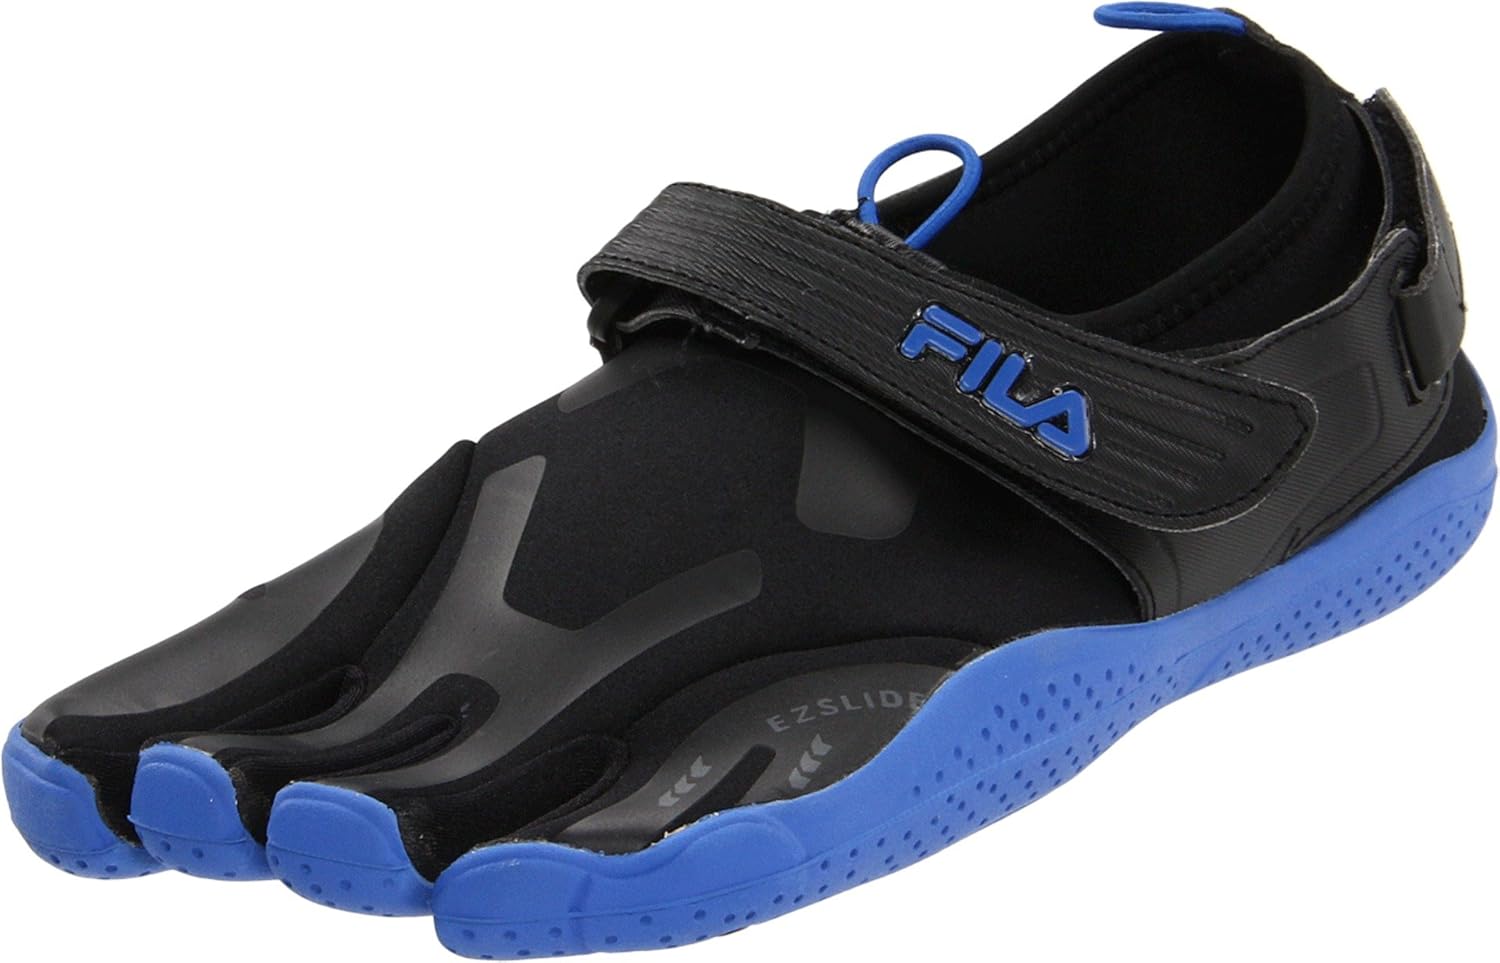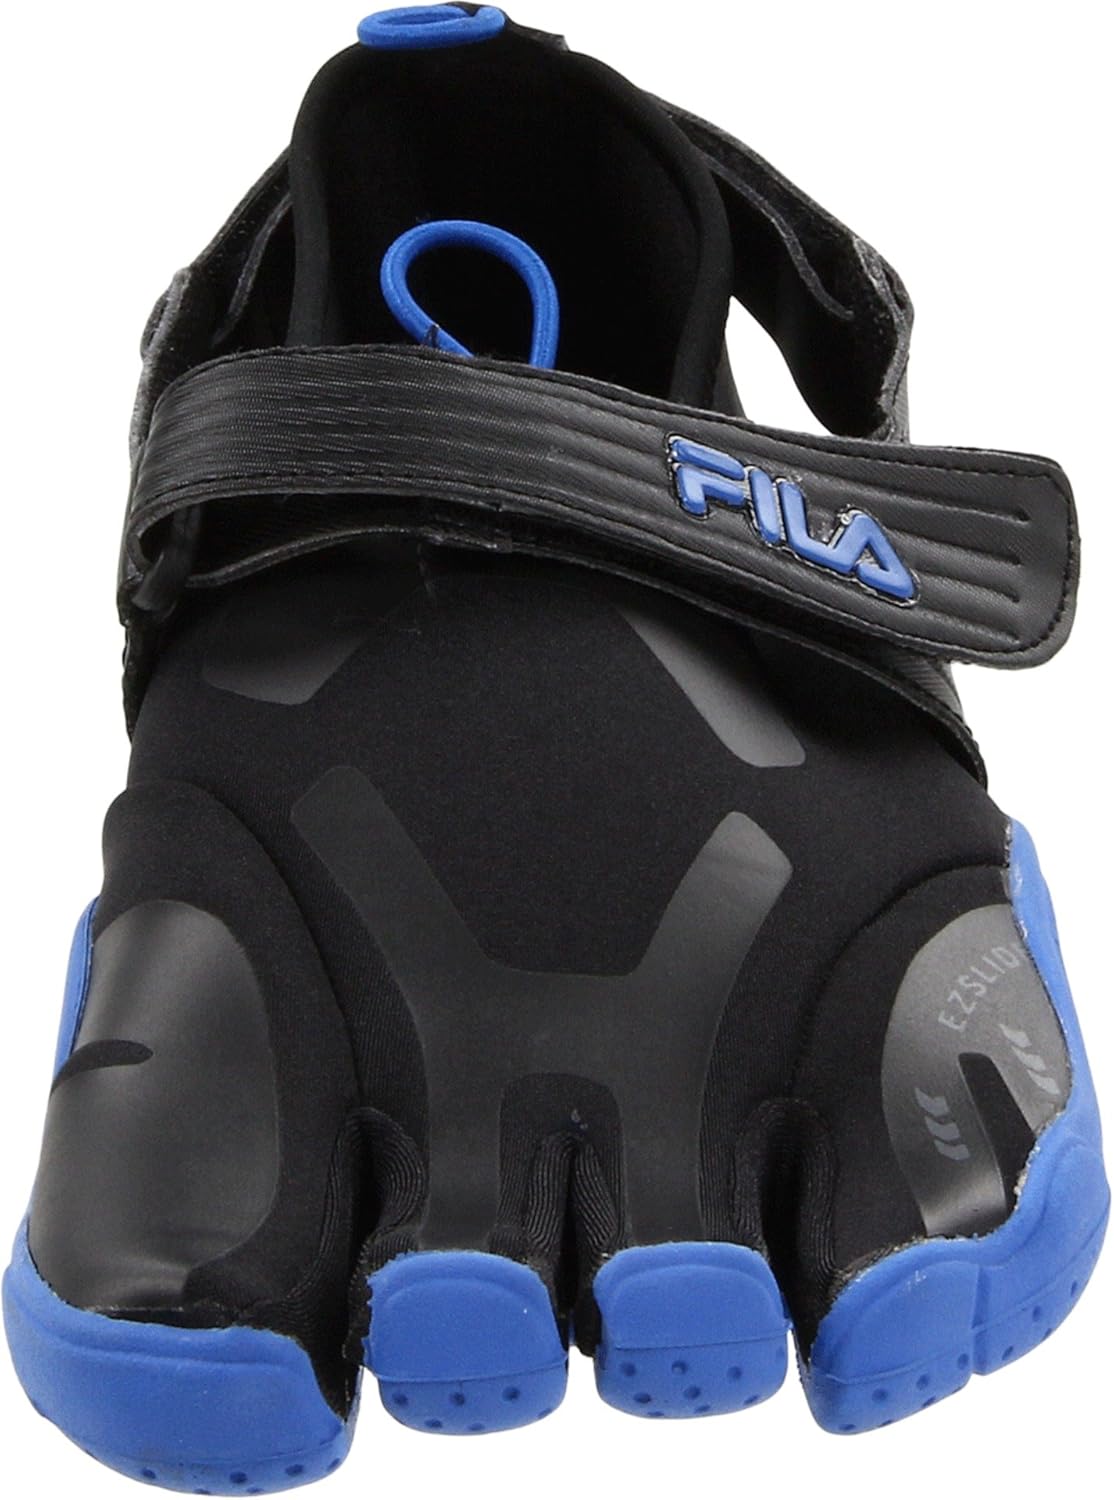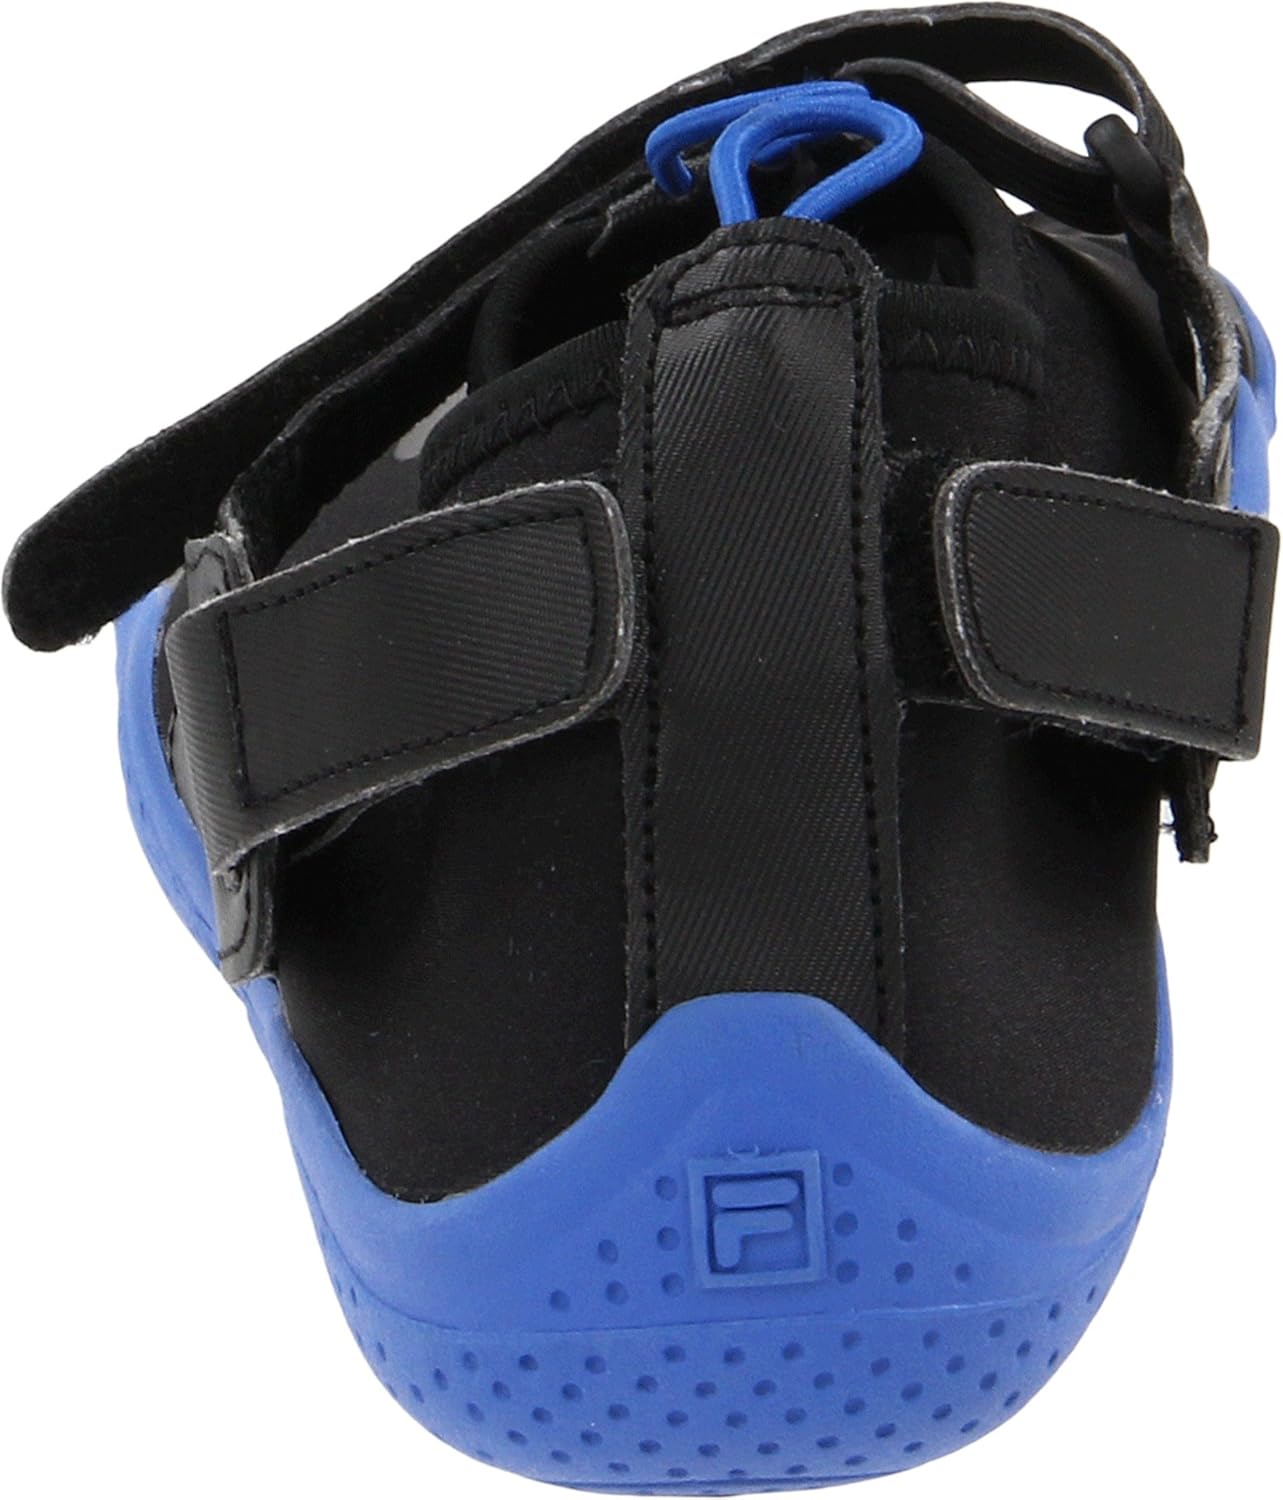
Fila Men's Skele-Toes EZ Slide Shoes
Category: AMAZON FASHION
Get the benefits of barefoot running with all the protection your feet need from Fila's Skele-Toes EZ Slide. The minimal tread offers an exceptionally responsive feel, while the easy hook-and-loop strap has you equipped and on the move while everyone else is still messing around with laces. Fila began in 1911, in the small alpine town of Biella, Italy, a place renowned for manufacturing the world's finest textiles, and weaving fabrics with impeccable quality, true innovation and extraordinary beauty. Born of the city and its traditions, Fila is inexorably derived from Biella's dedication to artistry, luxury and elegance. This is our birthright, it's in our soul, and it defines our future. We continue to enrich the athletic experience by improving comfort and performance with Italian design, quality craftsmanship and refined materials. There is no feeling quite as luxurious as that of playing in Fila, and that is the reason for our existence. We create what is desired, not what is necessary. Not just enough, but more than you need. This is Fila.
Features: 100% Synthetic | Manmade sole